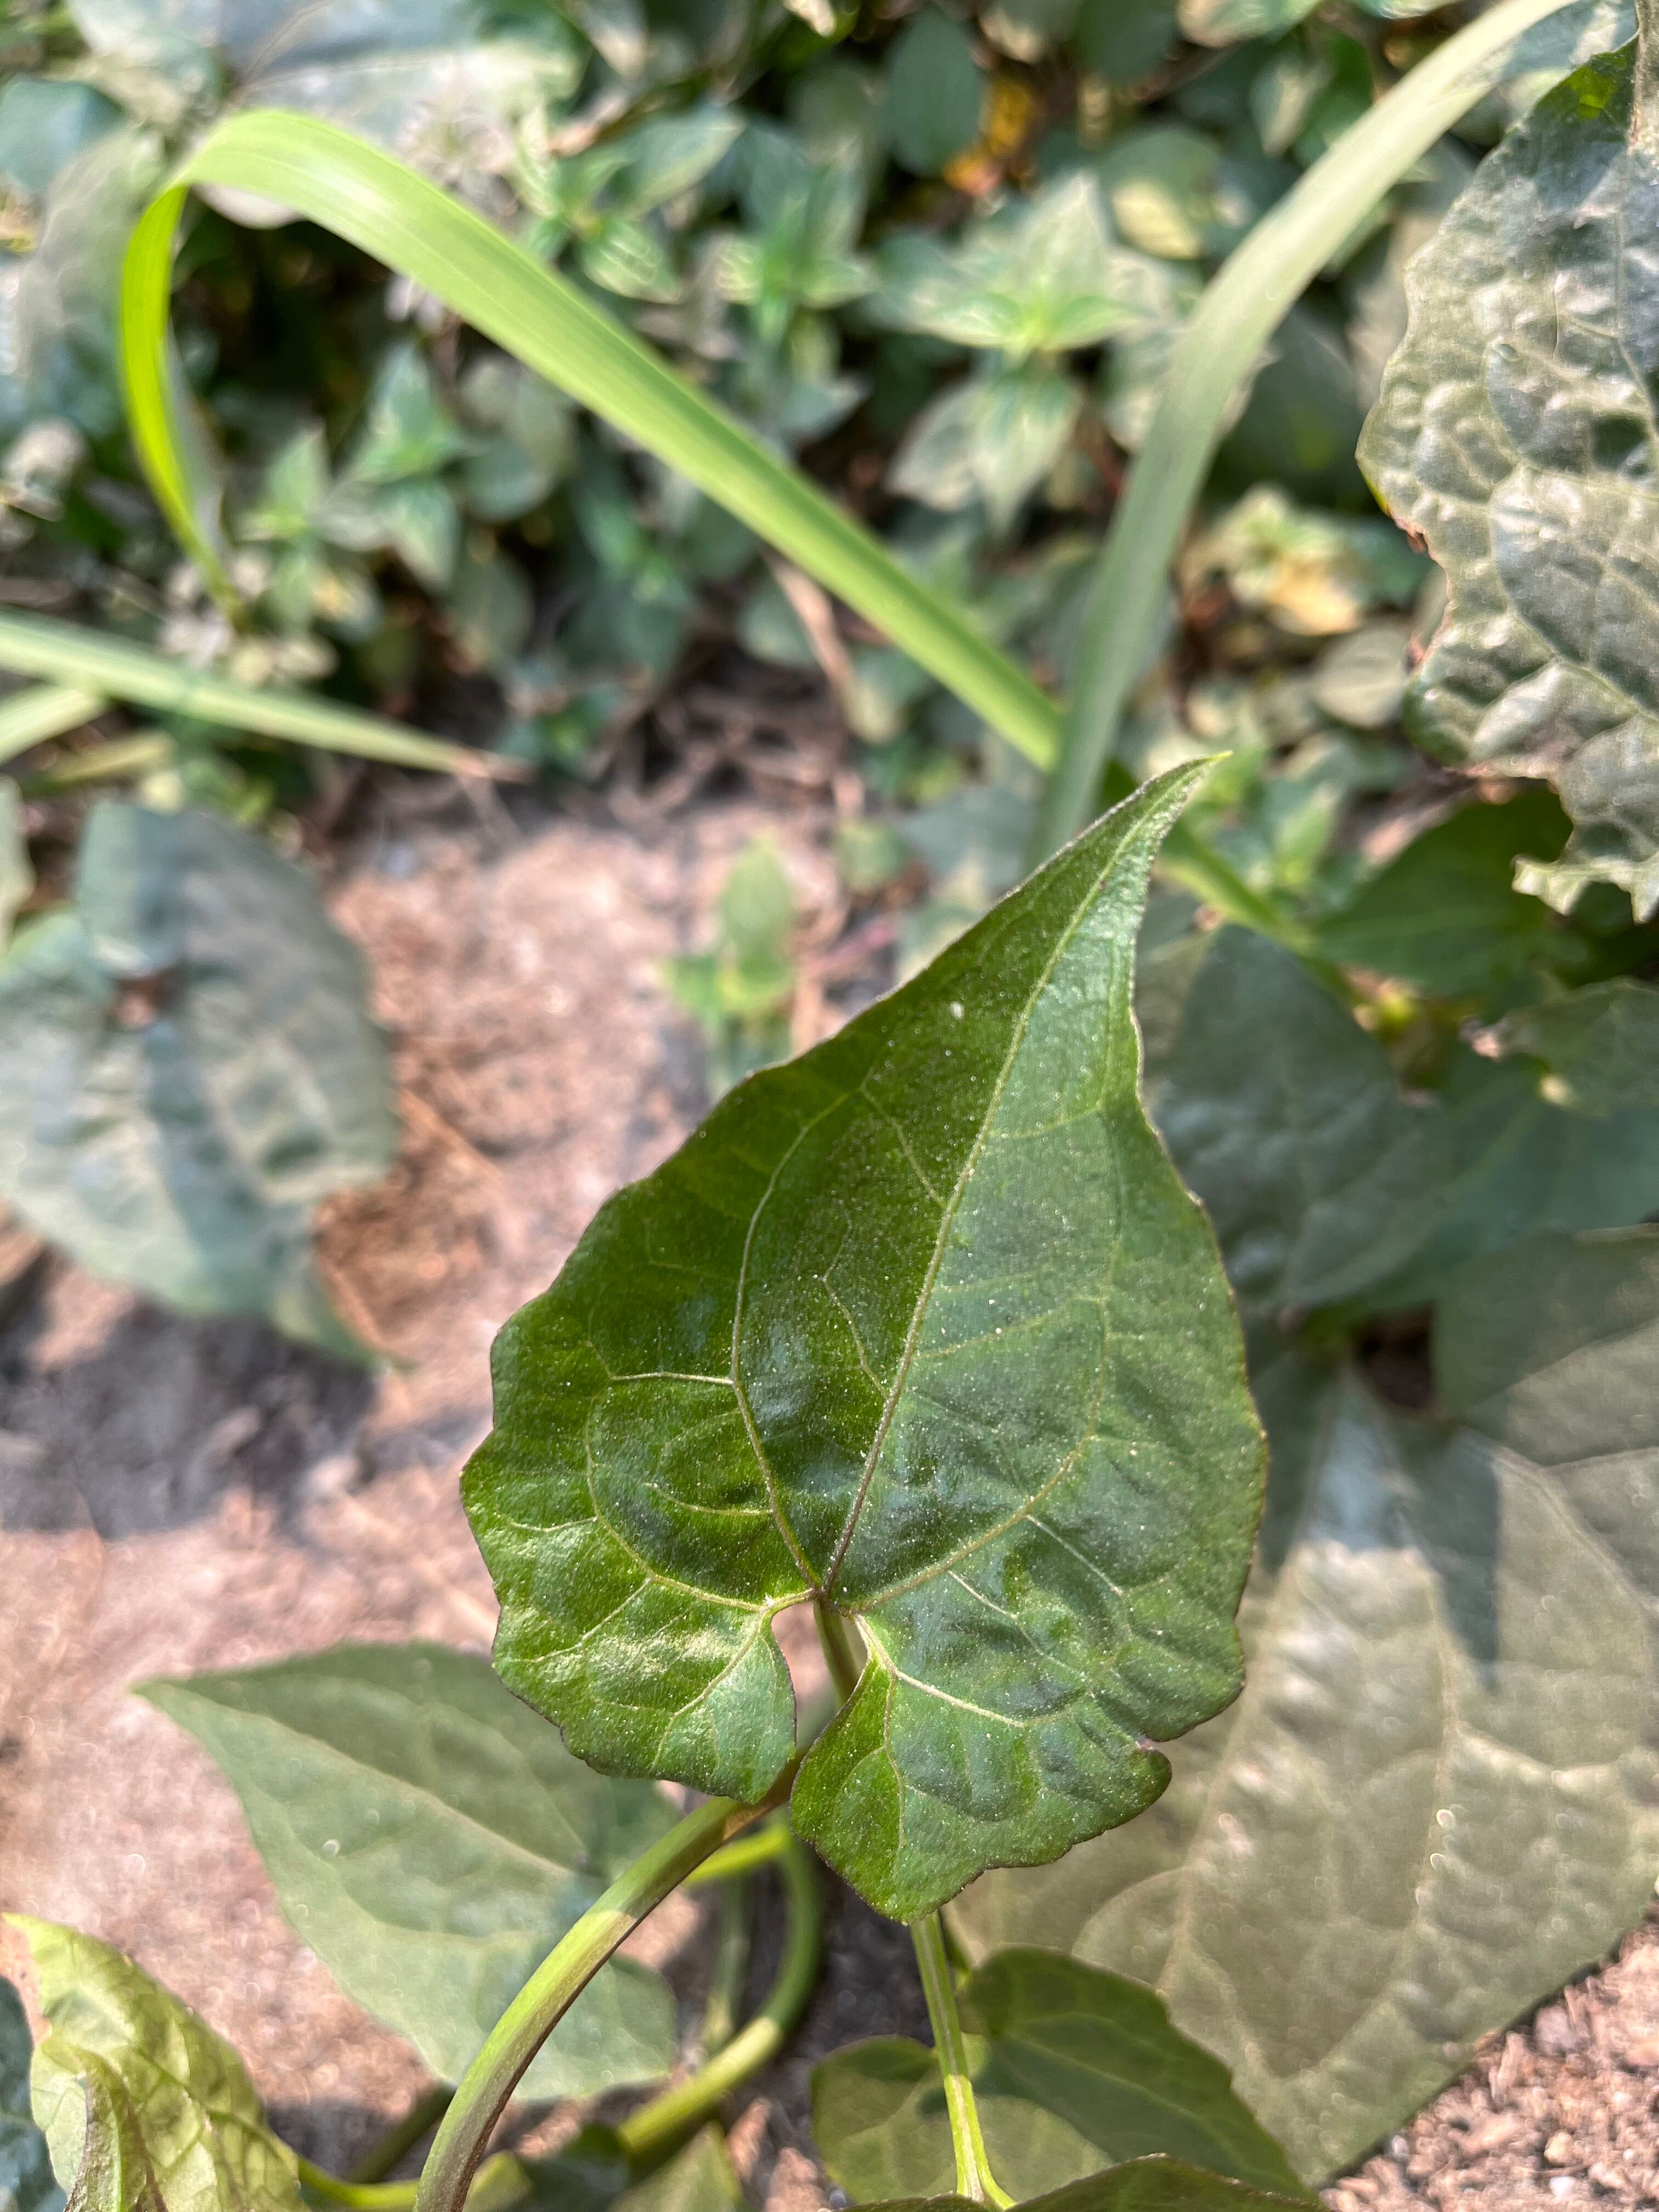
Plant species: mikania-micrantha